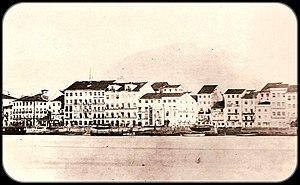
L’empire du Brésil ou, abusivement, l’Empire brésilien est une entité politique qui occupe, au xixᵉ siècle, sensiblement les territoires qui constituent le Brésil actuel. Il s'agit alors d'une monarchie constitutionnelle parlementaire et représentative dont les souverains successifs sont les empereurs Pierre Iᵉʳ et Pierre II, tous deux membres de la maison de Bragance, une branche de la dynastie capétienne vieille de mille ans. D'abord colonie du royaume de Portugal, le Brésil devient le siège de l'empire colonial portugais en 1808, lorsque le futur roi Jean VI, alors régent de Portugal, s'enfuit de son pays après son invasion par les troupes de Napoléon Iᵉʳ. La famille royale s'installe alors avec son gouvernement dans la ville brésilienne de Rio de Janeiro. Quelques années après la libération du Portugal, Jean VI retourne en Europe en 1821, mais laisse son fils aîné et héritier, l'infant Pierre, à la tête du Brésil en qualité de régent.